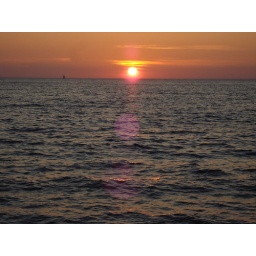
Sunset from the Seaside Grill deck and a sail boat off in the distance.